Hanna von Hoerner

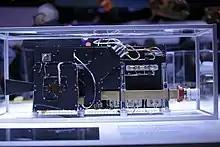
COSIMA Staubspektrometer – COSIMA dust spectrometer (14237329074)

Von Hoerner, in 1973 while still working on her PhD, founded the company von Hoerner & Sulger. Based in Schwetzingen and produces scientific instruments for use in space and medicine. In 1980 von Hoerner & Sulger developed the first mass spectrometer that worked in space In 1979 van Hoerner's company was commissioned by the Max Planck Institute for Solar System Research to design a cosmic dust detector for use in the Vega program missions to Venus. In 1999 Von Hoerner & Sulger designed CIDA (Cometary and Interstellar Dust Analyzer), a dust analysis instrument on board the NASA spacecraft "Stardust", which launched in 1999. The company is famous for the design of COSIMA (Cometary Secondary Ion Mass Analyser), an instrument on board the "Rosetta" spacecraft that analyses the composition of dust particles using secondary ion mass spectrometry. Early data included images of dust particles collected in the environment of Comet 67P/C-G from the nucleus approach phase until along with secondary ion mass spectra for some of those particles.